Red Main

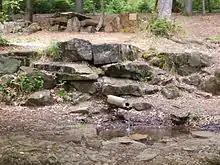
Source in the Lindenhardt Forest

The Red Main rises south of Bayreuth near Hörlasreuth (Creußen) in the Lindenhardt Forest at a height of . The source of the Red Main ("Rotmainquelle") was impounded in stone in 1907, the water flows out of a small wooden pipe. Its source region lies in the Franconian Switzerland-Veldenstein Forest Nature Park. Geologically, it belongs to the Brown Jura.